Project Alberta

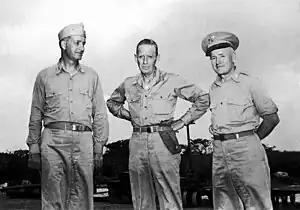
The "Tinian Joint Chiefs": Captain William S. Parsons USN (left), Rear Admiral William R. Purnell USN (center), and Brigadier General Thomas F. Farrell USA (right)

Project Alberta, also known as Project A, was formed in March 1945, absorbing existing groups of Parsons's Ordnance (O) Division that were working on bomb preparation and delivery. These included Ramsey's delivery group, now called O-2, Commander Francis Birch's O-1 (Gun) Group, Kenneth Bainbridge's X-2 (Development, Engineering, and Tests) Group, Robert Brode's O-3 (Fuse Development) Group and George Galloway's O-4 (Engineering) Group.